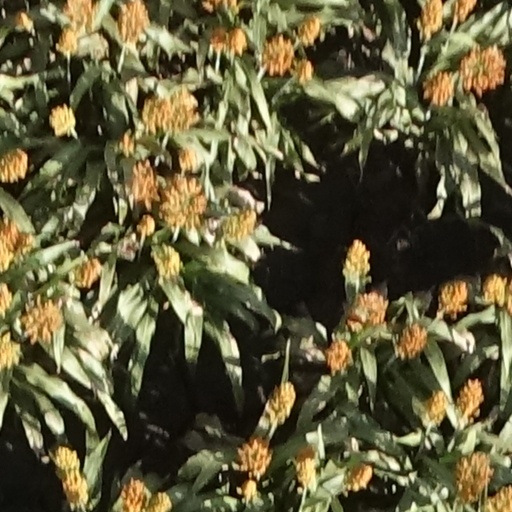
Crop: sorghum